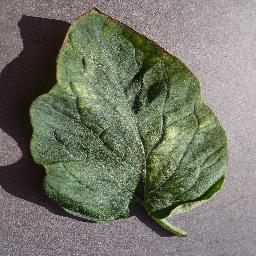
Label: Tomato___Spider_mites Two-spotted_spider_mite